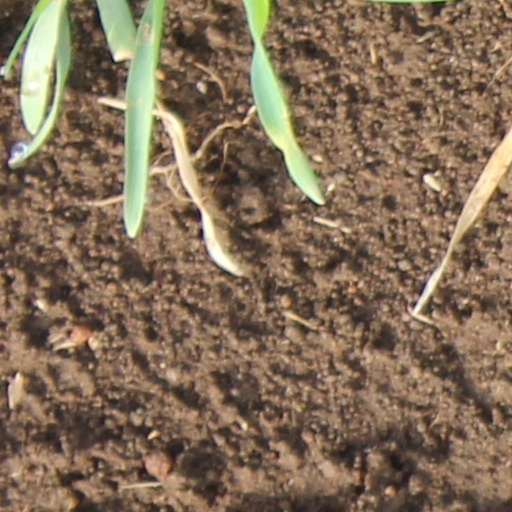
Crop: wheat